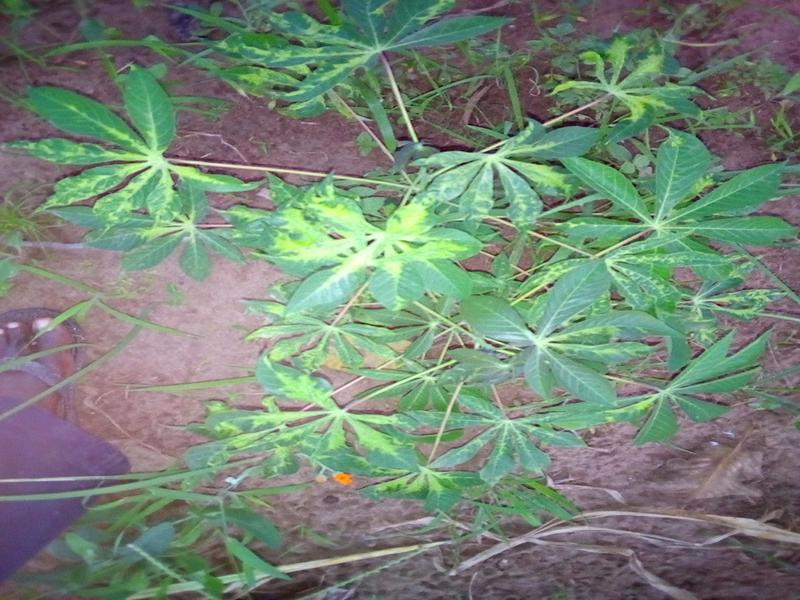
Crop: cassava
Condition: mosaic_disease